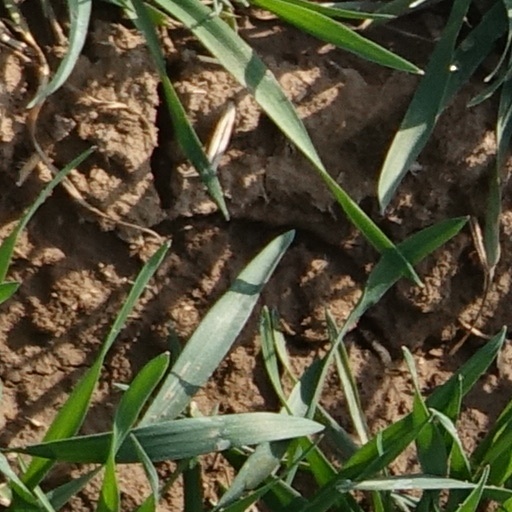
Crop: wheat